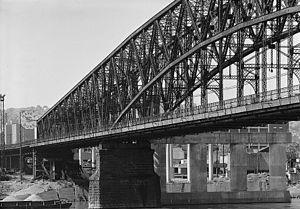
South 22nd Street Bridge, également connu sous le nom de Brady Street Bridge (démoli), sur la rivière Monongahela, Pittsburgh, Pennsylvanie, États-Unis